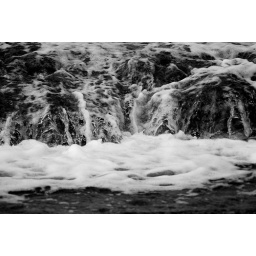
Sea foam in black and white